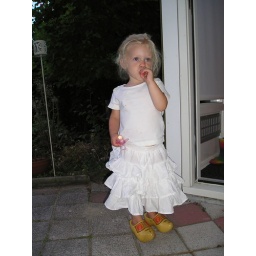
Sophie in her wooden shoes